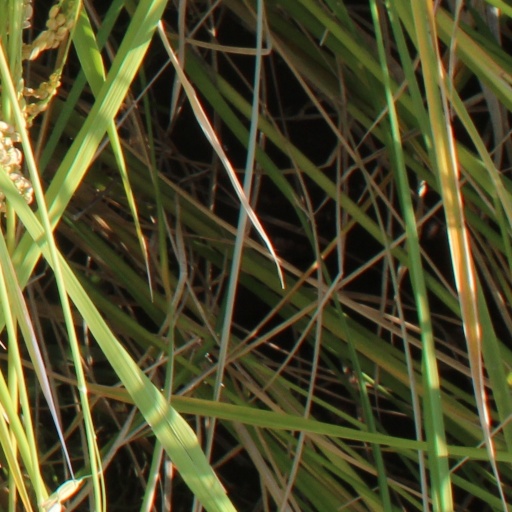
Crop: rice